Emir Mehmed Pasha

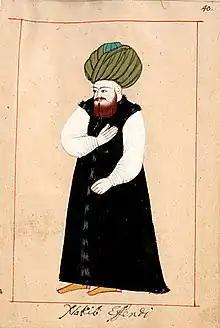
In the Ottoman Empire, Muhammad's descendants formed a kind of nobility with the privilege of wearing green turbans.

Seyyid Emir Mehmed Pasha, known by the epithet "al-Sharif" among his Arab subjects, was an Ottoman statesman who served as defterdar (finance minister) (1589–1593, 1595), Ottoman governor of Egypt (1596–1598), and Ottoman governor of Damascus (1599–1600).